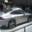
Label: automobile